Bolivia

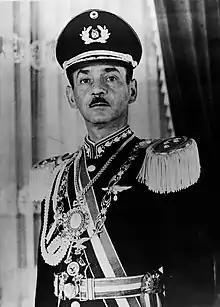
In 1971 Hugo Banzer Suárez, supported by the CIA, forcibly ousted President Torres in a coup.

By the late 16th century, Bolivian silver was an important source of revenue for the Spanish Empire. A steady stream of natives served as labor force under the brutal, slave conditions of the Spanish version of the pre-Columbian draft system called the mita. Charcas was transferred to the Viceroyalty of the Río de la Plata in 1776 and the people from Buenos Aires, the capital of the Viceroyalty, coined the term "Upper Peru" as a popular reference to the Royal Audiencia of Charcas. Túpac Katari led the indigenous rebellion that laid siege to La Paz in March 1781, during which 20,000 people died. As Spanish royal authority weakened during the Napoleonic Wars, sentiment against colonial rule grew.